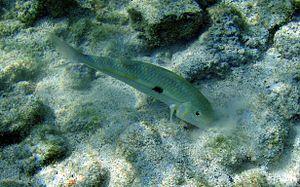
Le surmulet à ligne jaune est une espèce de poissons marins de la famille des Mullidae.